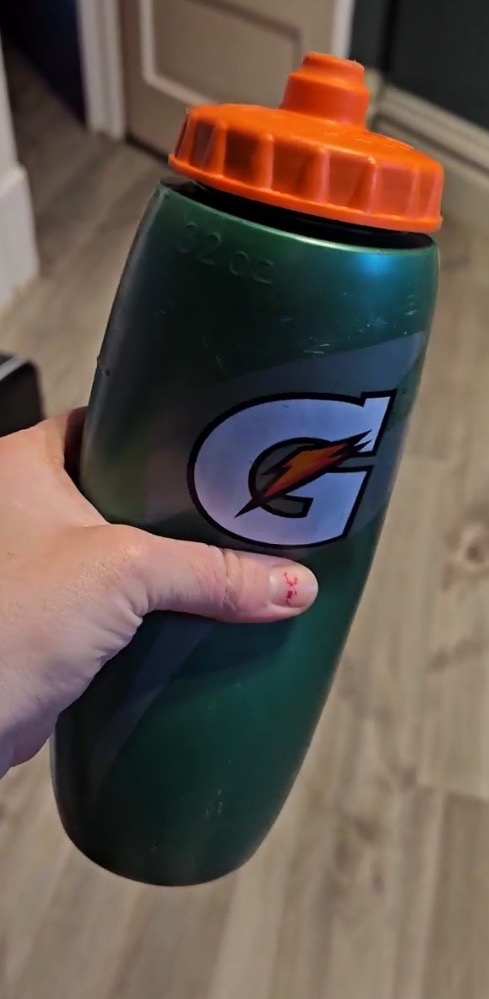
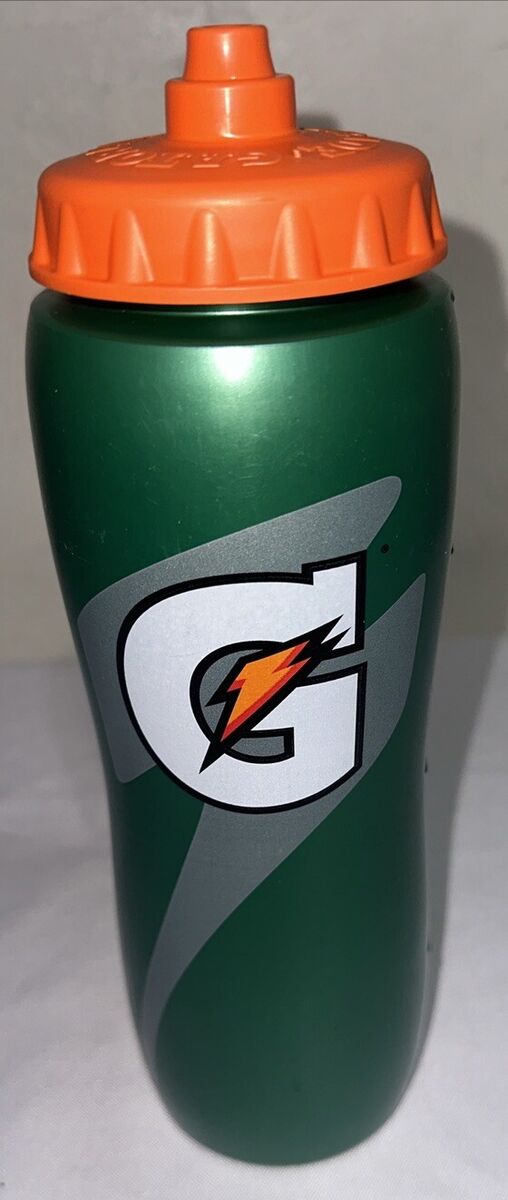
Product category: misc
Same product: yes